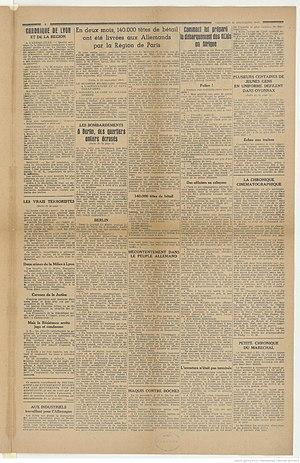
Page 2 de l'édition fictive du Nouvelliste de Lyon publiée et distribuée par les résistants lyonnais pour remplacer l'édition officielle.
Eugène Pons, né le 15 mai 1886 à Saint-Étienne et mort en déportation le 24 février 1945 au camp de concentration de Neuengamme, est une figure catholique lyonnaise, un imprimeur et un résistant français spécialisé dans l'impression de journaux clandestins. De 1940 à 1944, il se charge dans son imprimerie de la rue de la Vieille-Monnaie de l'impression de journaux de la Résistance, en particulier Témoignage chrétien, Combat, La Marseillaise et Franc-tireur. Il s'est également chargé des 25 000 exemplaires du Faux Nouvelliste le 31 décembre 1943. Prenant la défense d'un des employés de son imprimerie, il est arrêté en mai 1944, puis déporté à Neuengamme où il meurt d'épuisement en 1945.
Le faux numéro du Nouvelliste est une opération de propagande et de guerre psychologique menée par les Mouvements unis de la Résistance à Lyon le 31 décembre 1943. Cette opération consistait à réaliser et diffuser un faux exemplaire du Nouvelliste, un journal collaborationniste, afin de faire connaître les exploits des maquis, tout en ridiculisant le journal et les autorités.
La Résistance à Lyon est l'ensemble des mouvements clandestins qui luttent durant la Seconde Guerre mondiale contre l'occupant nazi et les collaborateurs à Lyon.